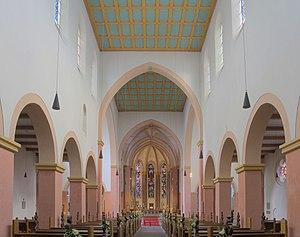
La nef et le cœur de l'église Saint Suitbertus à Kaiserswerth (Düsseldorf, Allemagne).